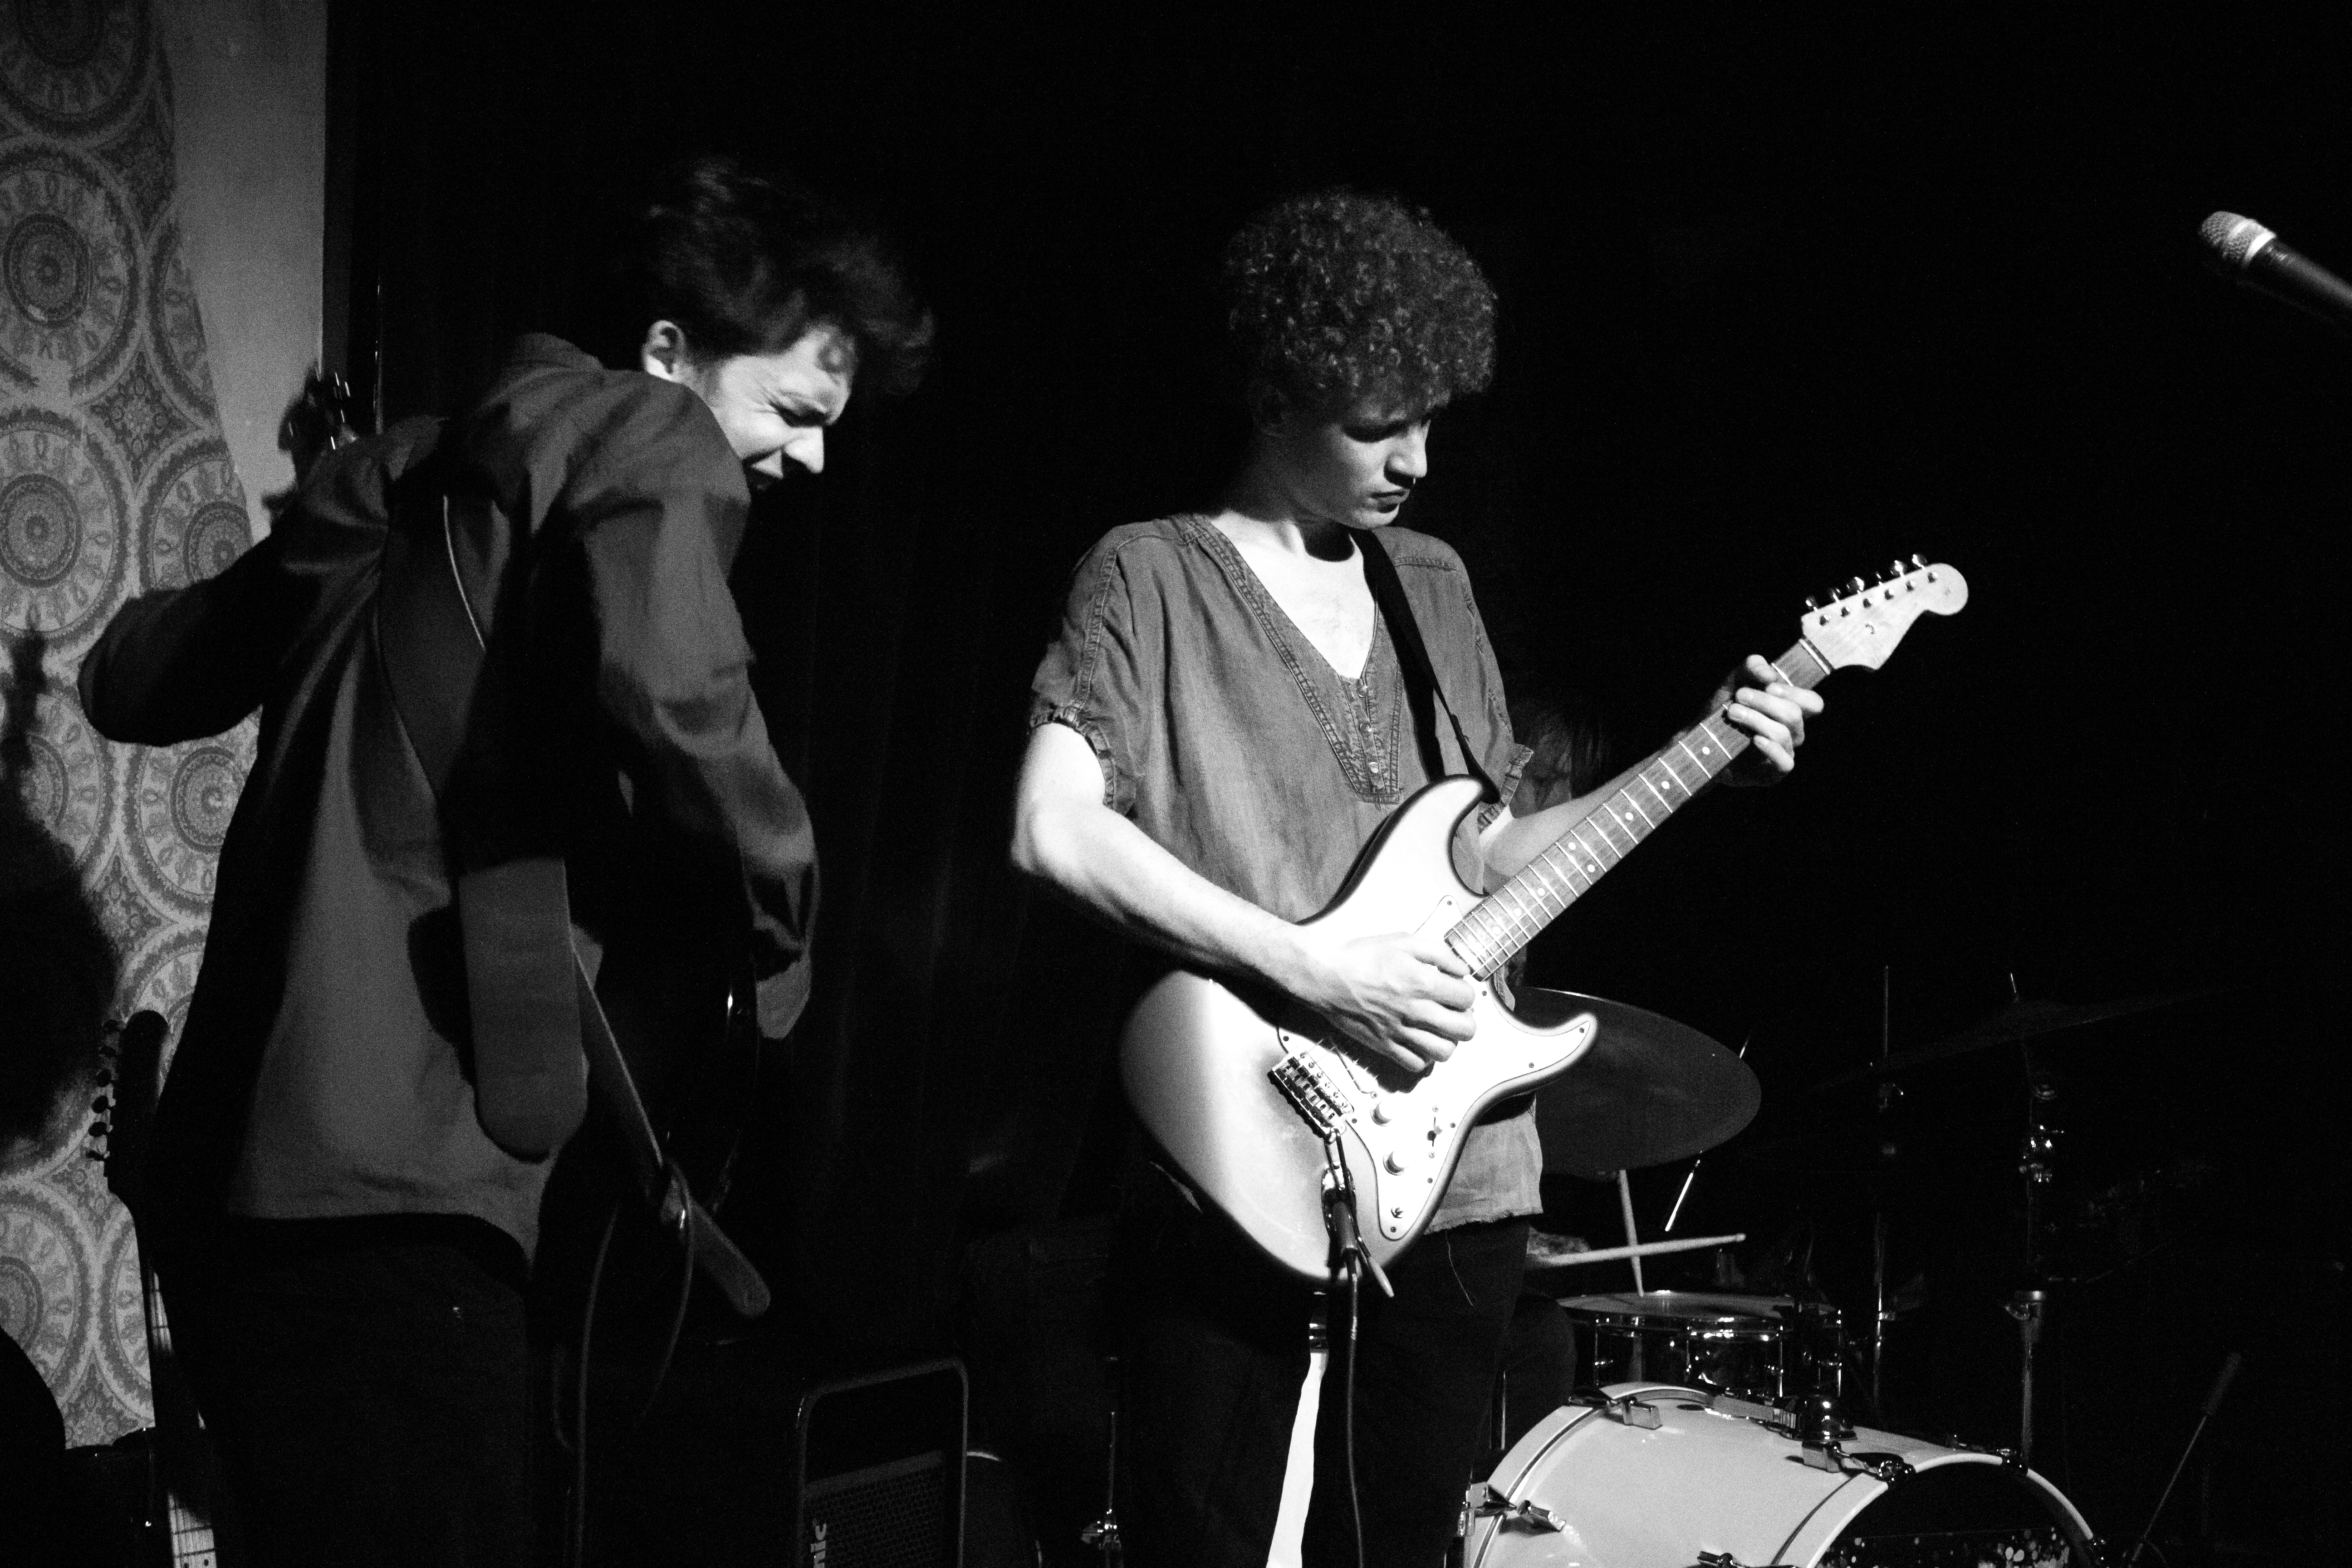
rock, music, black and white, guitar, concert, band, live, canon, musician, black, monochrome, performance art, holland, nederland, hague, eosm, gig, blues, denhaag, netherlands, haye, funk, tightropes, paardcafe, stage, performance, bassist, singing, guitarist, drums, drummer, entertainment, performing arts, singer songwriter, rock concert, monochrome photography, musical ensemble